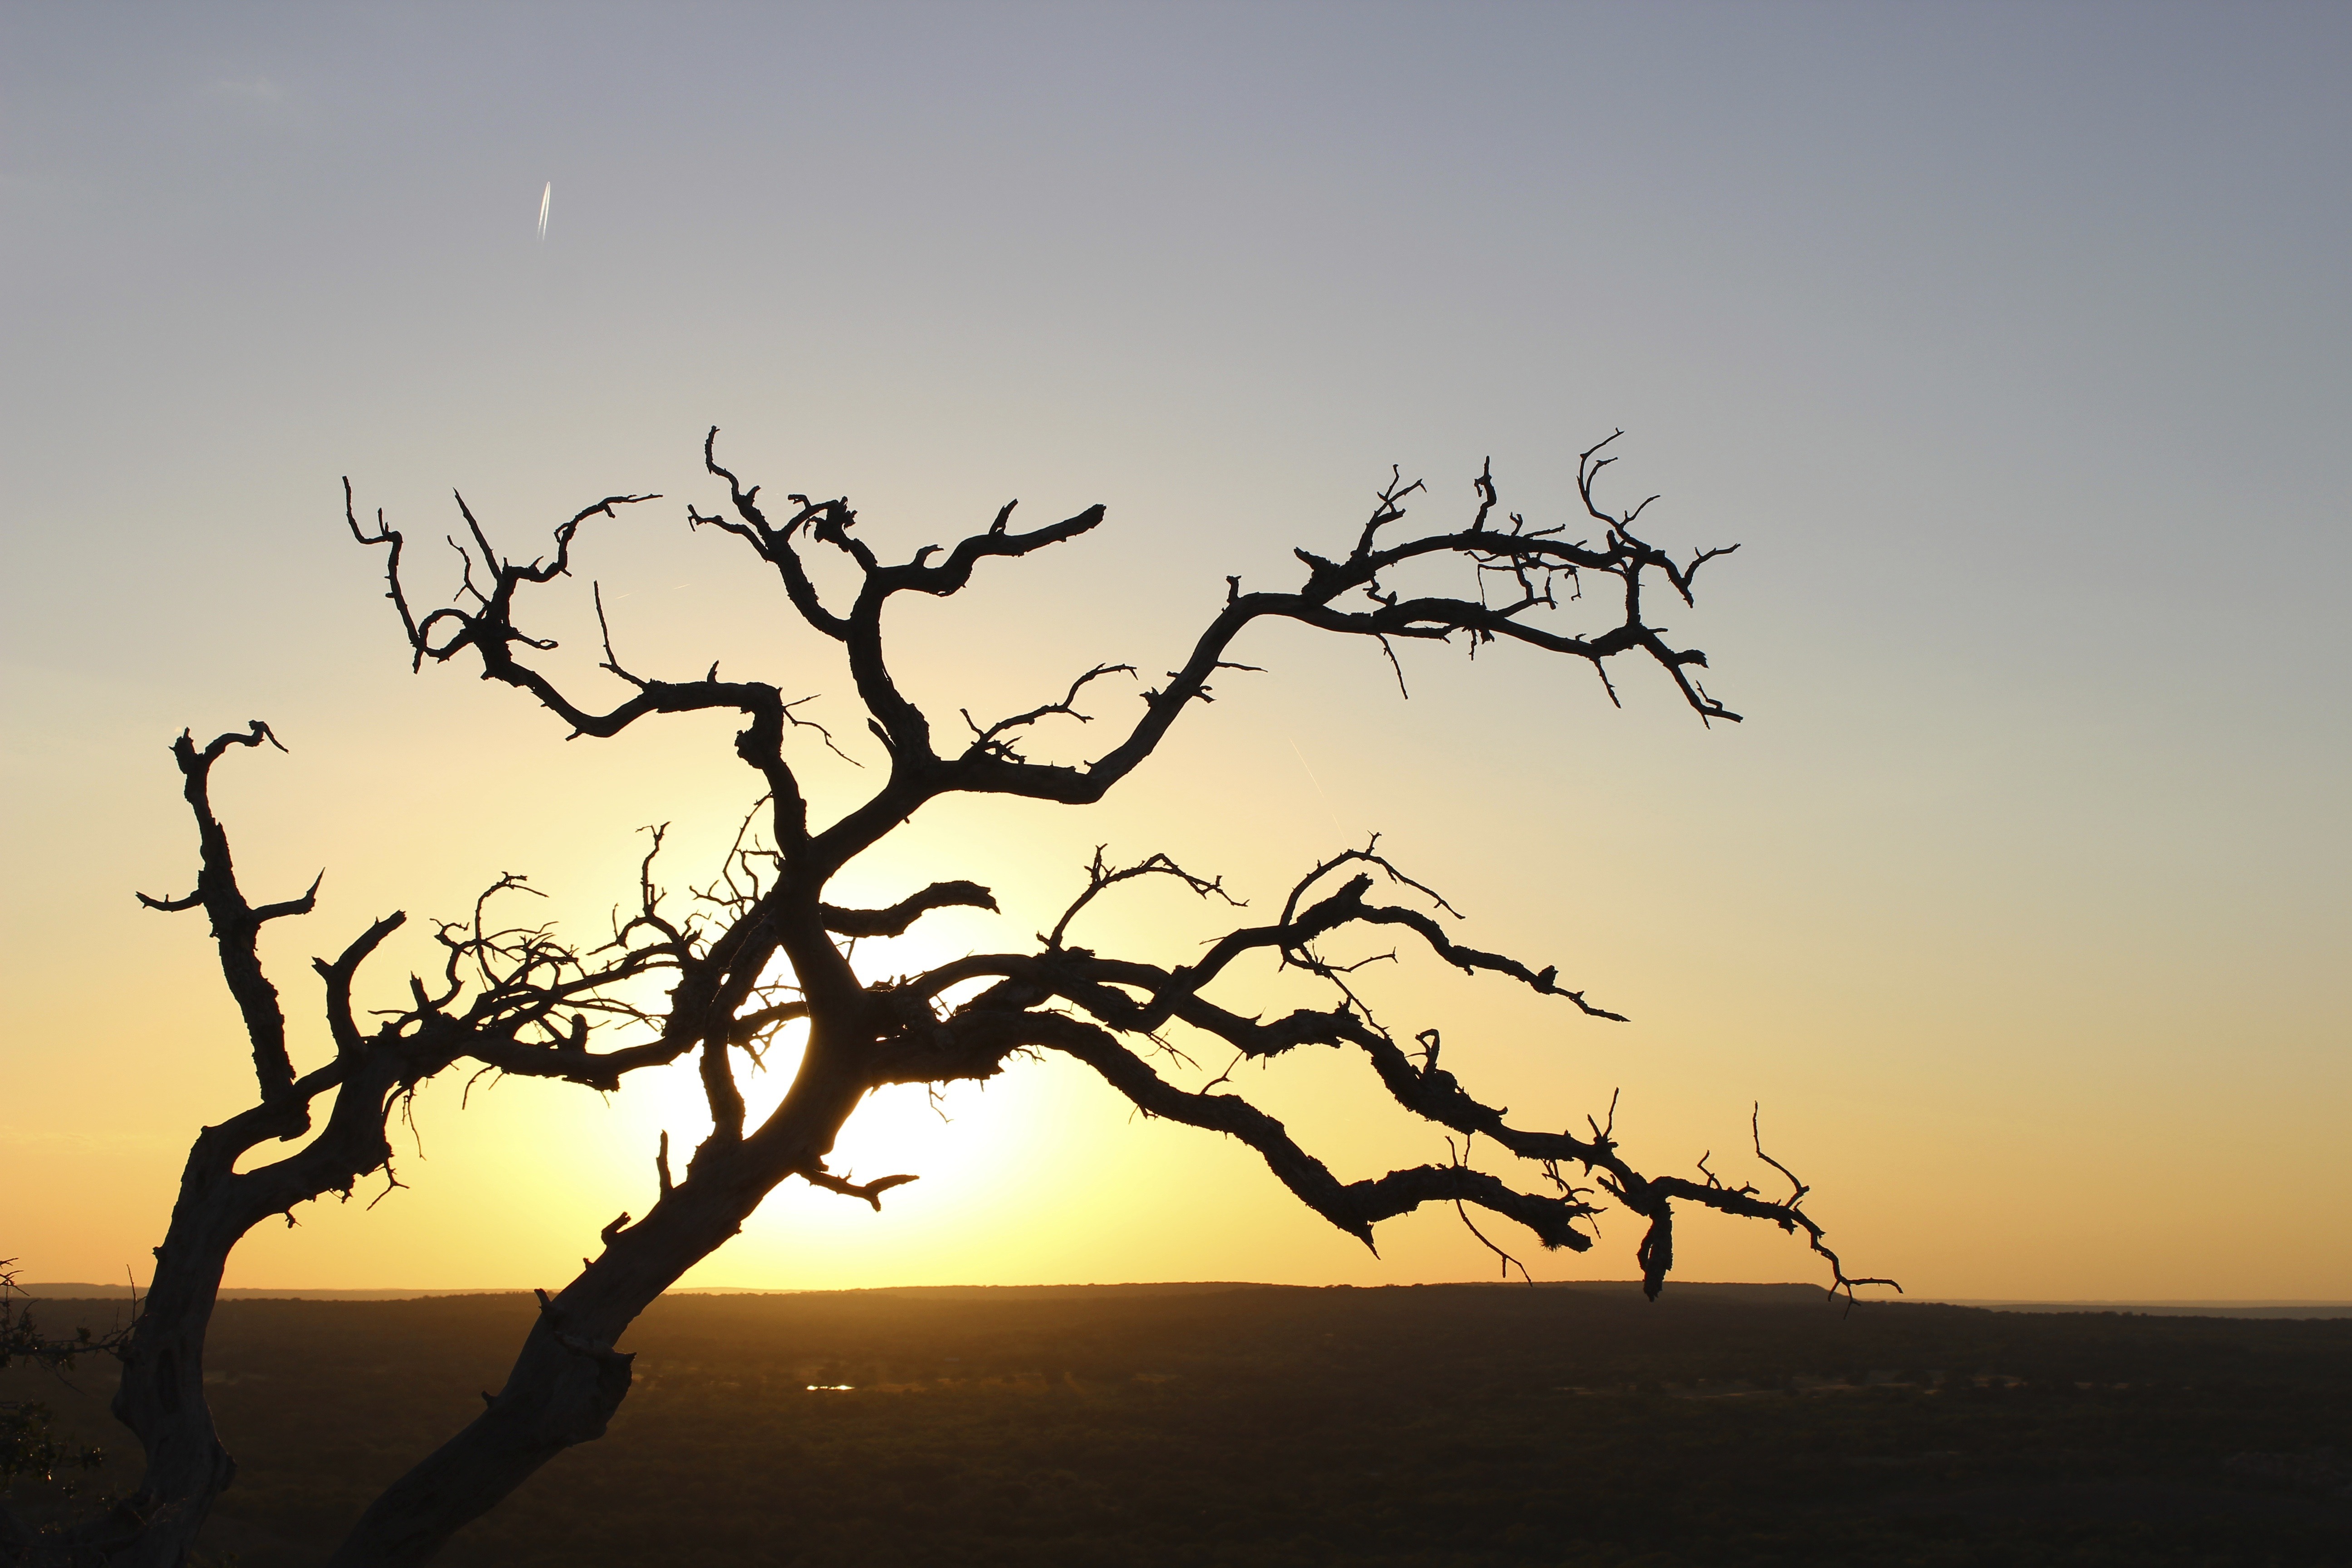
sea, tree, nature, horizon, branch, silhouette, sky, sun, sunrise, sunset, sunlight, morning, dawn, mystical, dusk, evening, savanna, trees, seasons, branches, setting sun, without leaves, natural environment, atmospheric phenomenon, woody plant